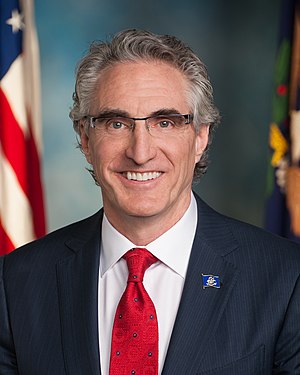
Doug Burgum
Douglas J. Burgum er en amerikansk politiker, og den 33. og nuværende guvernør for den amerikanske delstat North Dakota. Han er medlem af det Republikanske parti.